Naomi (wrestler)

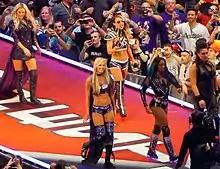
Naomi (front center) alongside fellow Team B.A.D. & Blonde members at WrestleMania 32 event in April 2016

On the July 13 episode of "Raw", after weeks of the Divas division being dominated by The Bella Twins and their ally Alicia Fox, Stephanie McMahon called for a "Divas Revolution", subsequently introducing the debuting NXT Women's Champion Sasha Banks to align with Naomi and Tamina, dubbed Team B.A.D., as well as Charlotte Flair and Becky Lynch to align with Paige, leading to a brawl between the three teams. The three teams faced off in a three team elimination match on August 23 at SummerSlam, which was won by Team PCB. At the 2015 "Tribute to the Troops" in December, Team B.A.D. and Paige defeated Brie Bella, Charlotte, Fox, and Lynch in an eight-woman tag team match. On the February 1, 2016, episode of "Raw", Banks left the team, which caused Naomi and Tamina to attack her. Naomi and Tamina later lost to Banks and Lynch in a tag team match at Fastlane. On the WrestleMania 32 pre-show, Naomi and Tamina teamed up with Lana, Emma, and Summer Rae in a 10-Diva tag team match against Brie Bella, Paige, Fox, Eva Marie, and Natalya, where Naomi's team was defeated. In early May, Naomi became inactive due to a torn ankle tendon.